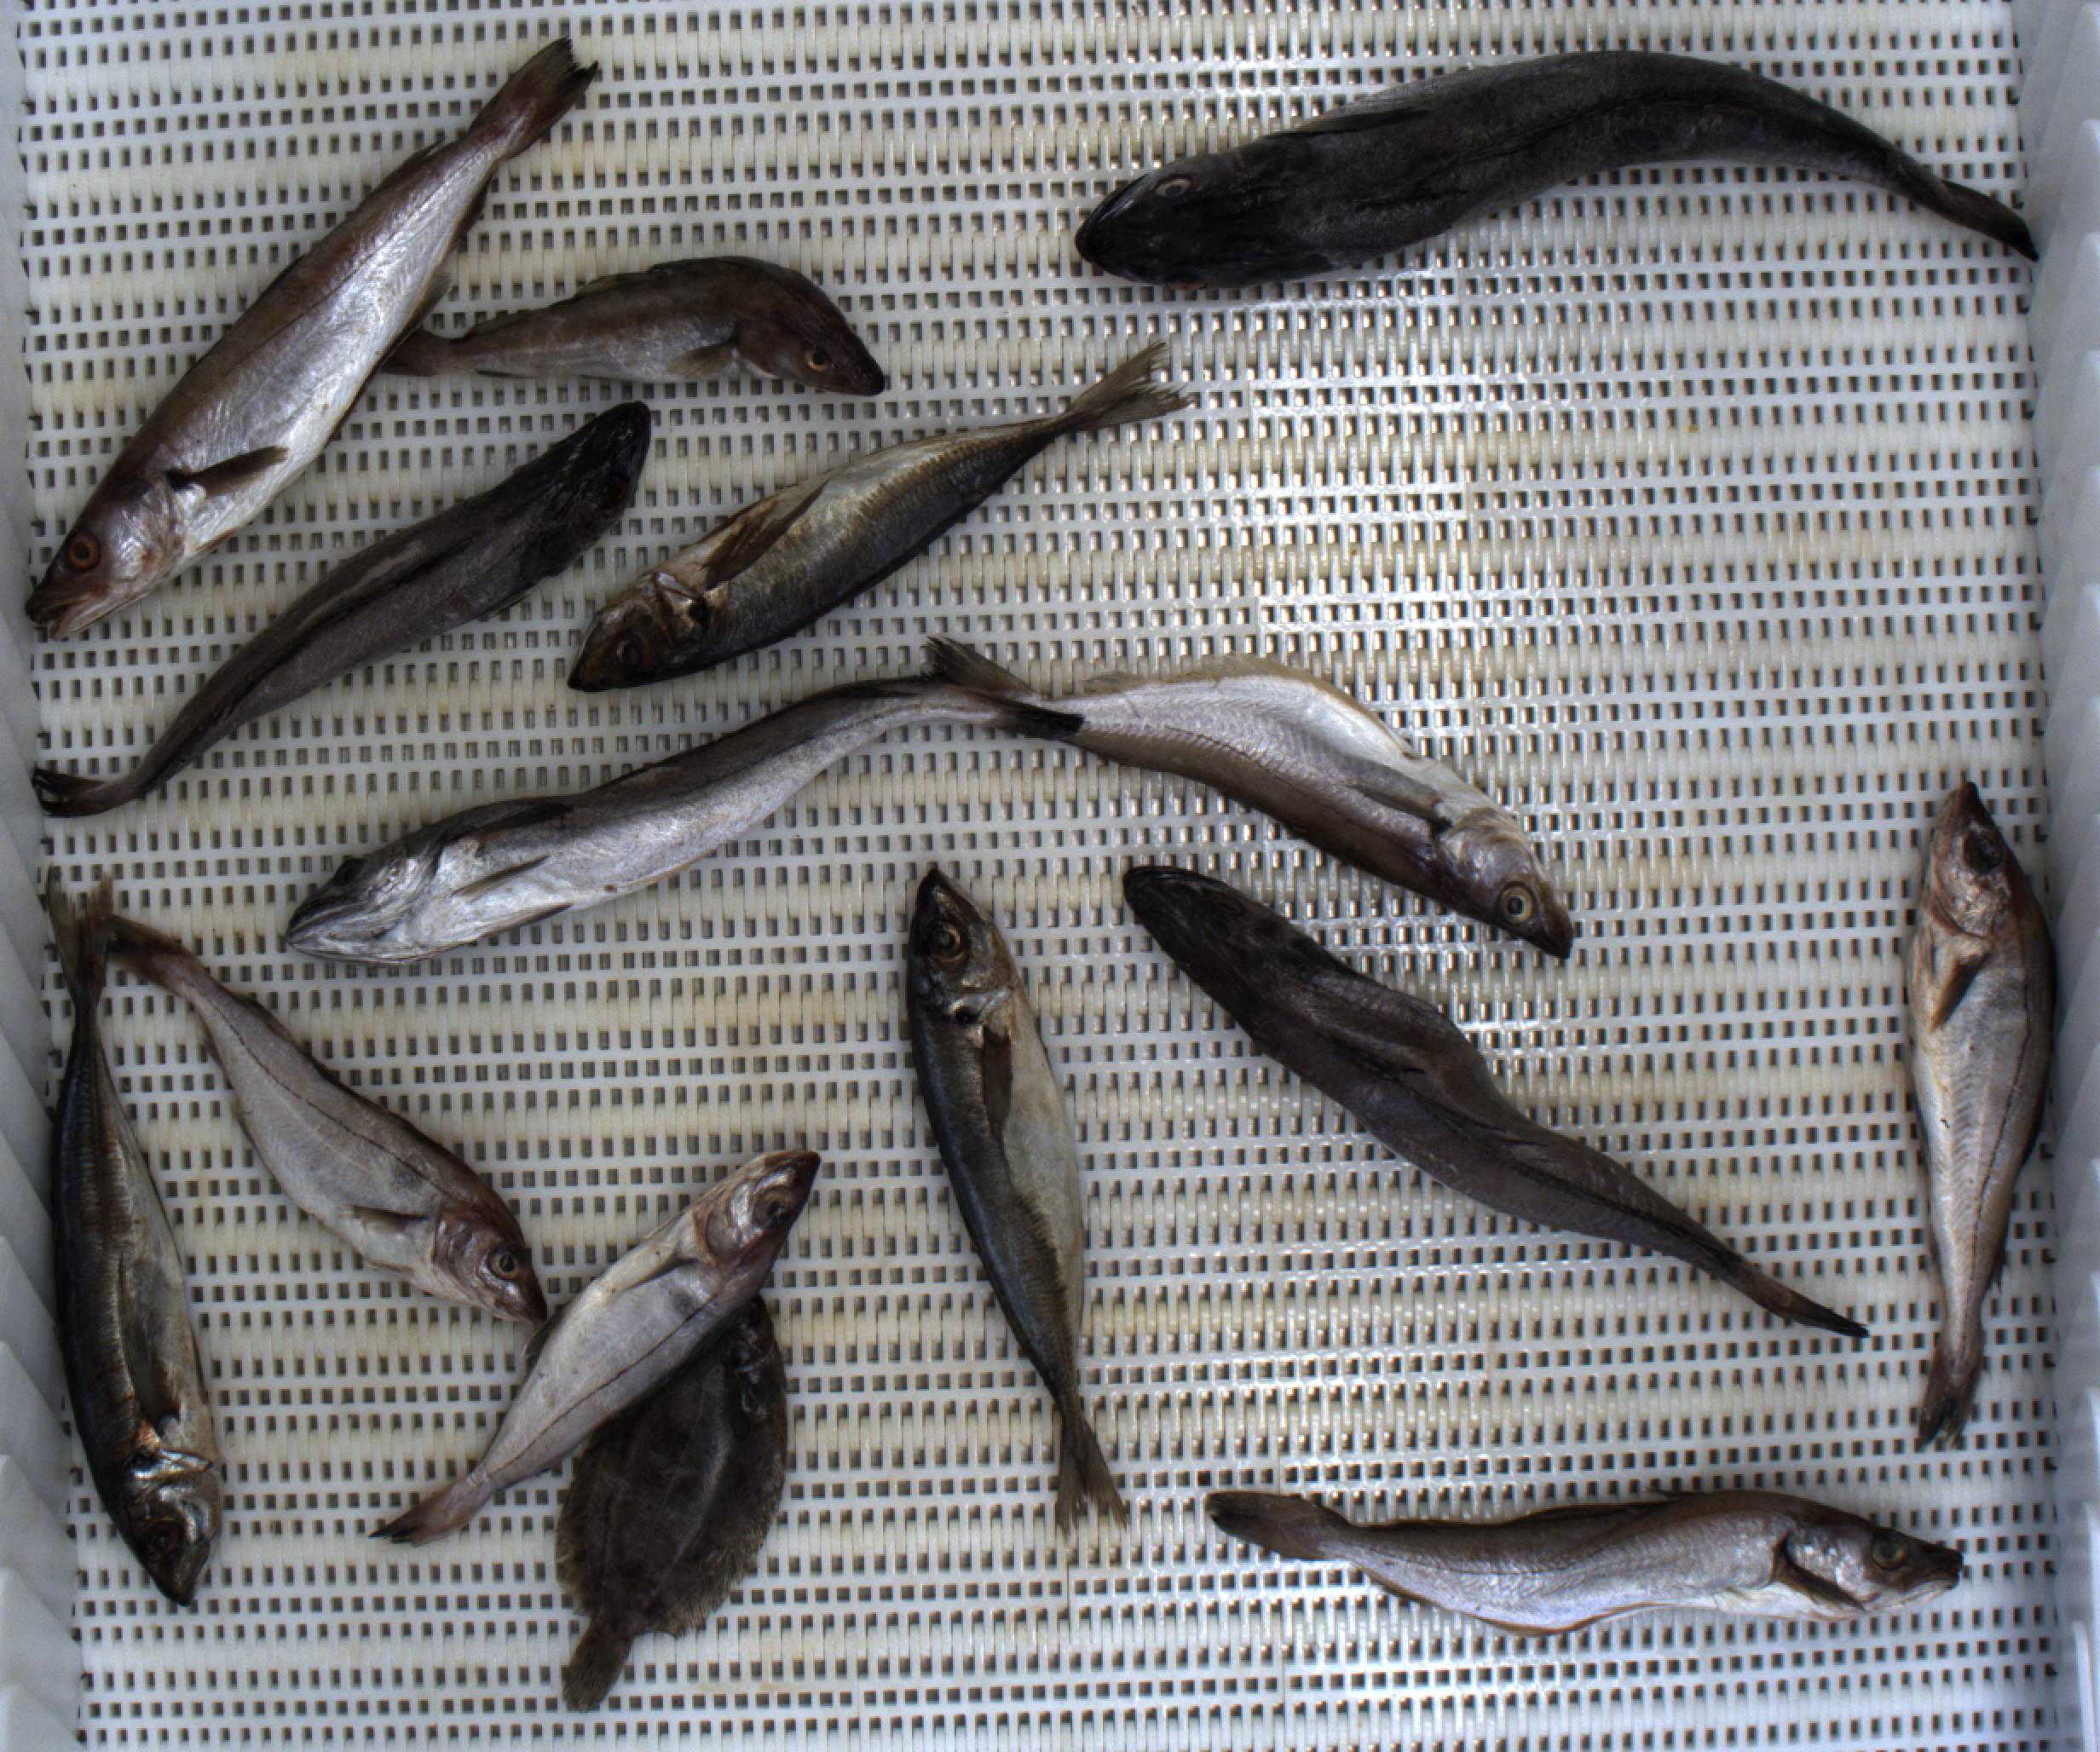
Total fish: 15
Cod: 1
Haddock: 3
Whiting: 3
Hake: 4
Horse mackerel: 3
Saithe: 0
Other: 1